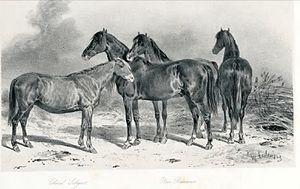
Gravure du cheval solognot et du cheval brennou dans l'Atlas statistique de la production de chevaux en France, 1850
La liste des races chevalines de France recense l'ensemble des races de chevaux présentes sur le territoire français, qu'elles soient autochtones ou d'origine étrangère. La France compte un assez grand nombre de races, élevées et modifiées selon les besoins de chaque époque. Les premières véritables races de chevaux françaises, définies par une unité de modèle, de lieu d'élevage et de caractère, remontent au XVIIIᵉ siècle. Les premières races reconnues en France sont le Pur-sang et l'Arabe d'origine étrangère. L'Anglo-arabe, issu du croisement des deux, est bien une création française, reconnue comme les deux précédentes en 1833. Peu réputée jusqu'au XXᵉ siècle pour ses chevaux de selle et ses poneys, la France compte en revanche des chevaux de trait largement exportés. Neuf races de trait perdurent et constituent un patrimoine unique au monde. Le Percheron est considéré comme le fleuron historique de l'élevage chevalin national, mais l'élevage a nettement évolué. La race de course du trotteur français représente, au début du XXIᵉ siècle, la principale race nationale et une spécificité française liée aux courses de trot.
Le Berrichon est une race éteinte de poneys puis de chevaux de trait, élevée jadis dans la région du Berry, en France. Évoqué depuis le Moyen Âge, il ne forme probablement pas encore une race. Au XVIIIᵉ siècle, la foire aux chevaux de Sancerre est très réputée, attirant des acheteurs venus jusque depuis la Normandie. George Sand signale l'existence d'un « cheval brennou » dans les Étangs de la Brenne, au milieu du XIXᵉ siècle. Ce petit cheval rustique est alors élevé en plein air toute l'année, et chevauché par des enfants lors de courses locales.